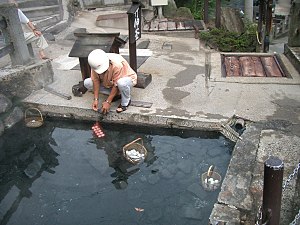
Onsen tamago
Tilberedning af onsen tamago i Nagano.
Onsen tamago er æg, der koges i Japans varme kilder, onsen.